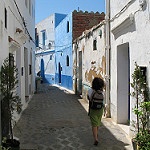
Label: street